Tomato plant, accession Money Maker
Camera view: tilt-top (135 deg); turntable rotation: 210 degrees
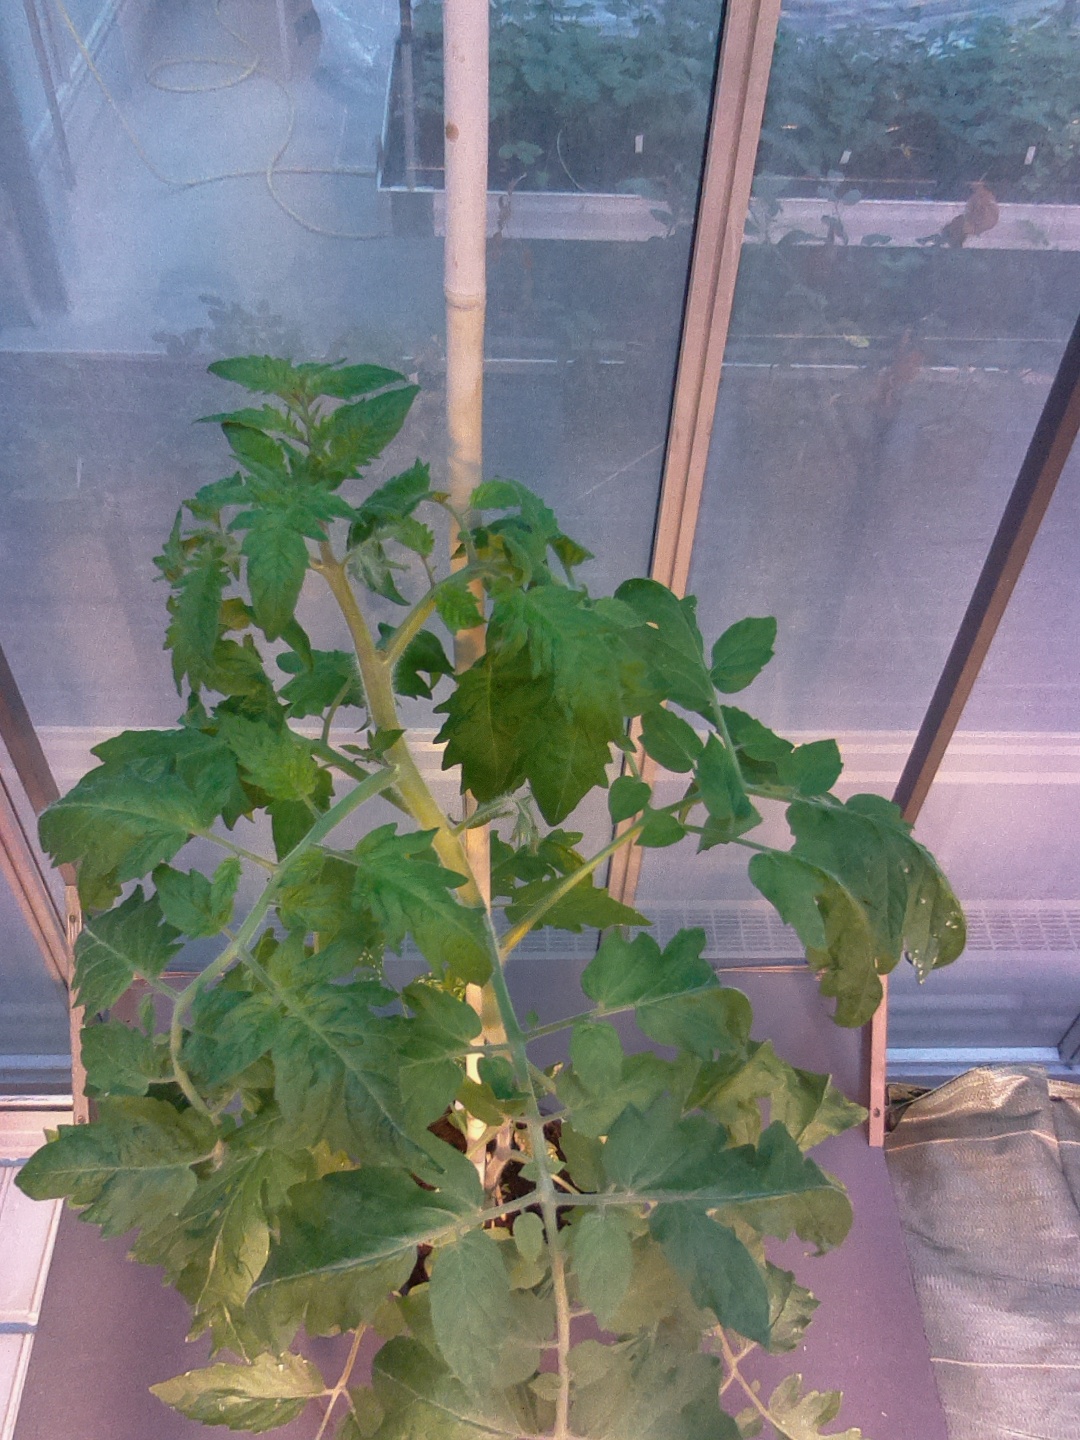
BBCH growth stage 60: First flowers open